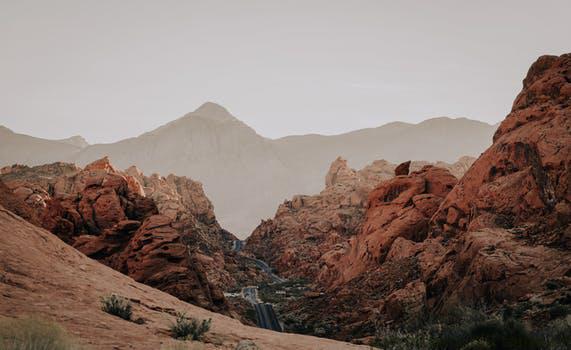
Label: Watermark